Jiehua

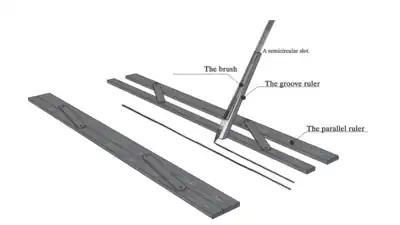

While it is known that "jiehua" painters commonly utilized a tool called jiechi (界尺), a ruler marked with grooves, to guide their hands in creating precise straight lines needed for architectural detailing, the mechanics of these "jiehua" tools remain somewhat obscure. Modern scholar Shen Kangshen 沈康身 attempted to reconstruct the historical usage of jiechi in a more generalized manner, relying on a Ming-era instrument. According to Shen, a complete set of "jiehua" tools consists of a parallel ruler (jiechi 界尺), a groove ruler (caochi 槽尺), and a brush (bi 笔). The parallel ruler comprises two straight edges affixed to two movable rods. By anchoring the lower edge and adjusting the angle between the rods and edges, the upper edge shifts to create parallel lines. The groove ruler, a lengthy, squared-off stick featuring a semicircular slot, securely holds the brush tip, allowing it to engage with the painting surface. The painter affixes the bottom of the groove ruler to the upper edge of the parallel ruler. Subsequently, the right hand maintains the angles between the groove ruler and the parallel ruler, as well as between the groove ruler and the brush. Consequently, the groove ruler smoothly glides seamlessly along the parallel ruler, guiding the brush to consistently produce straight lines.